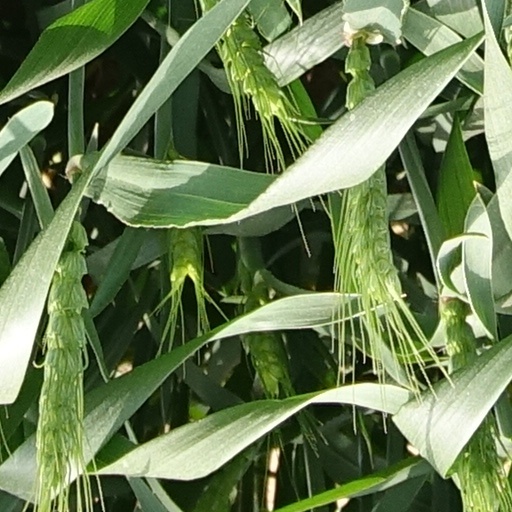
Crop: wheat